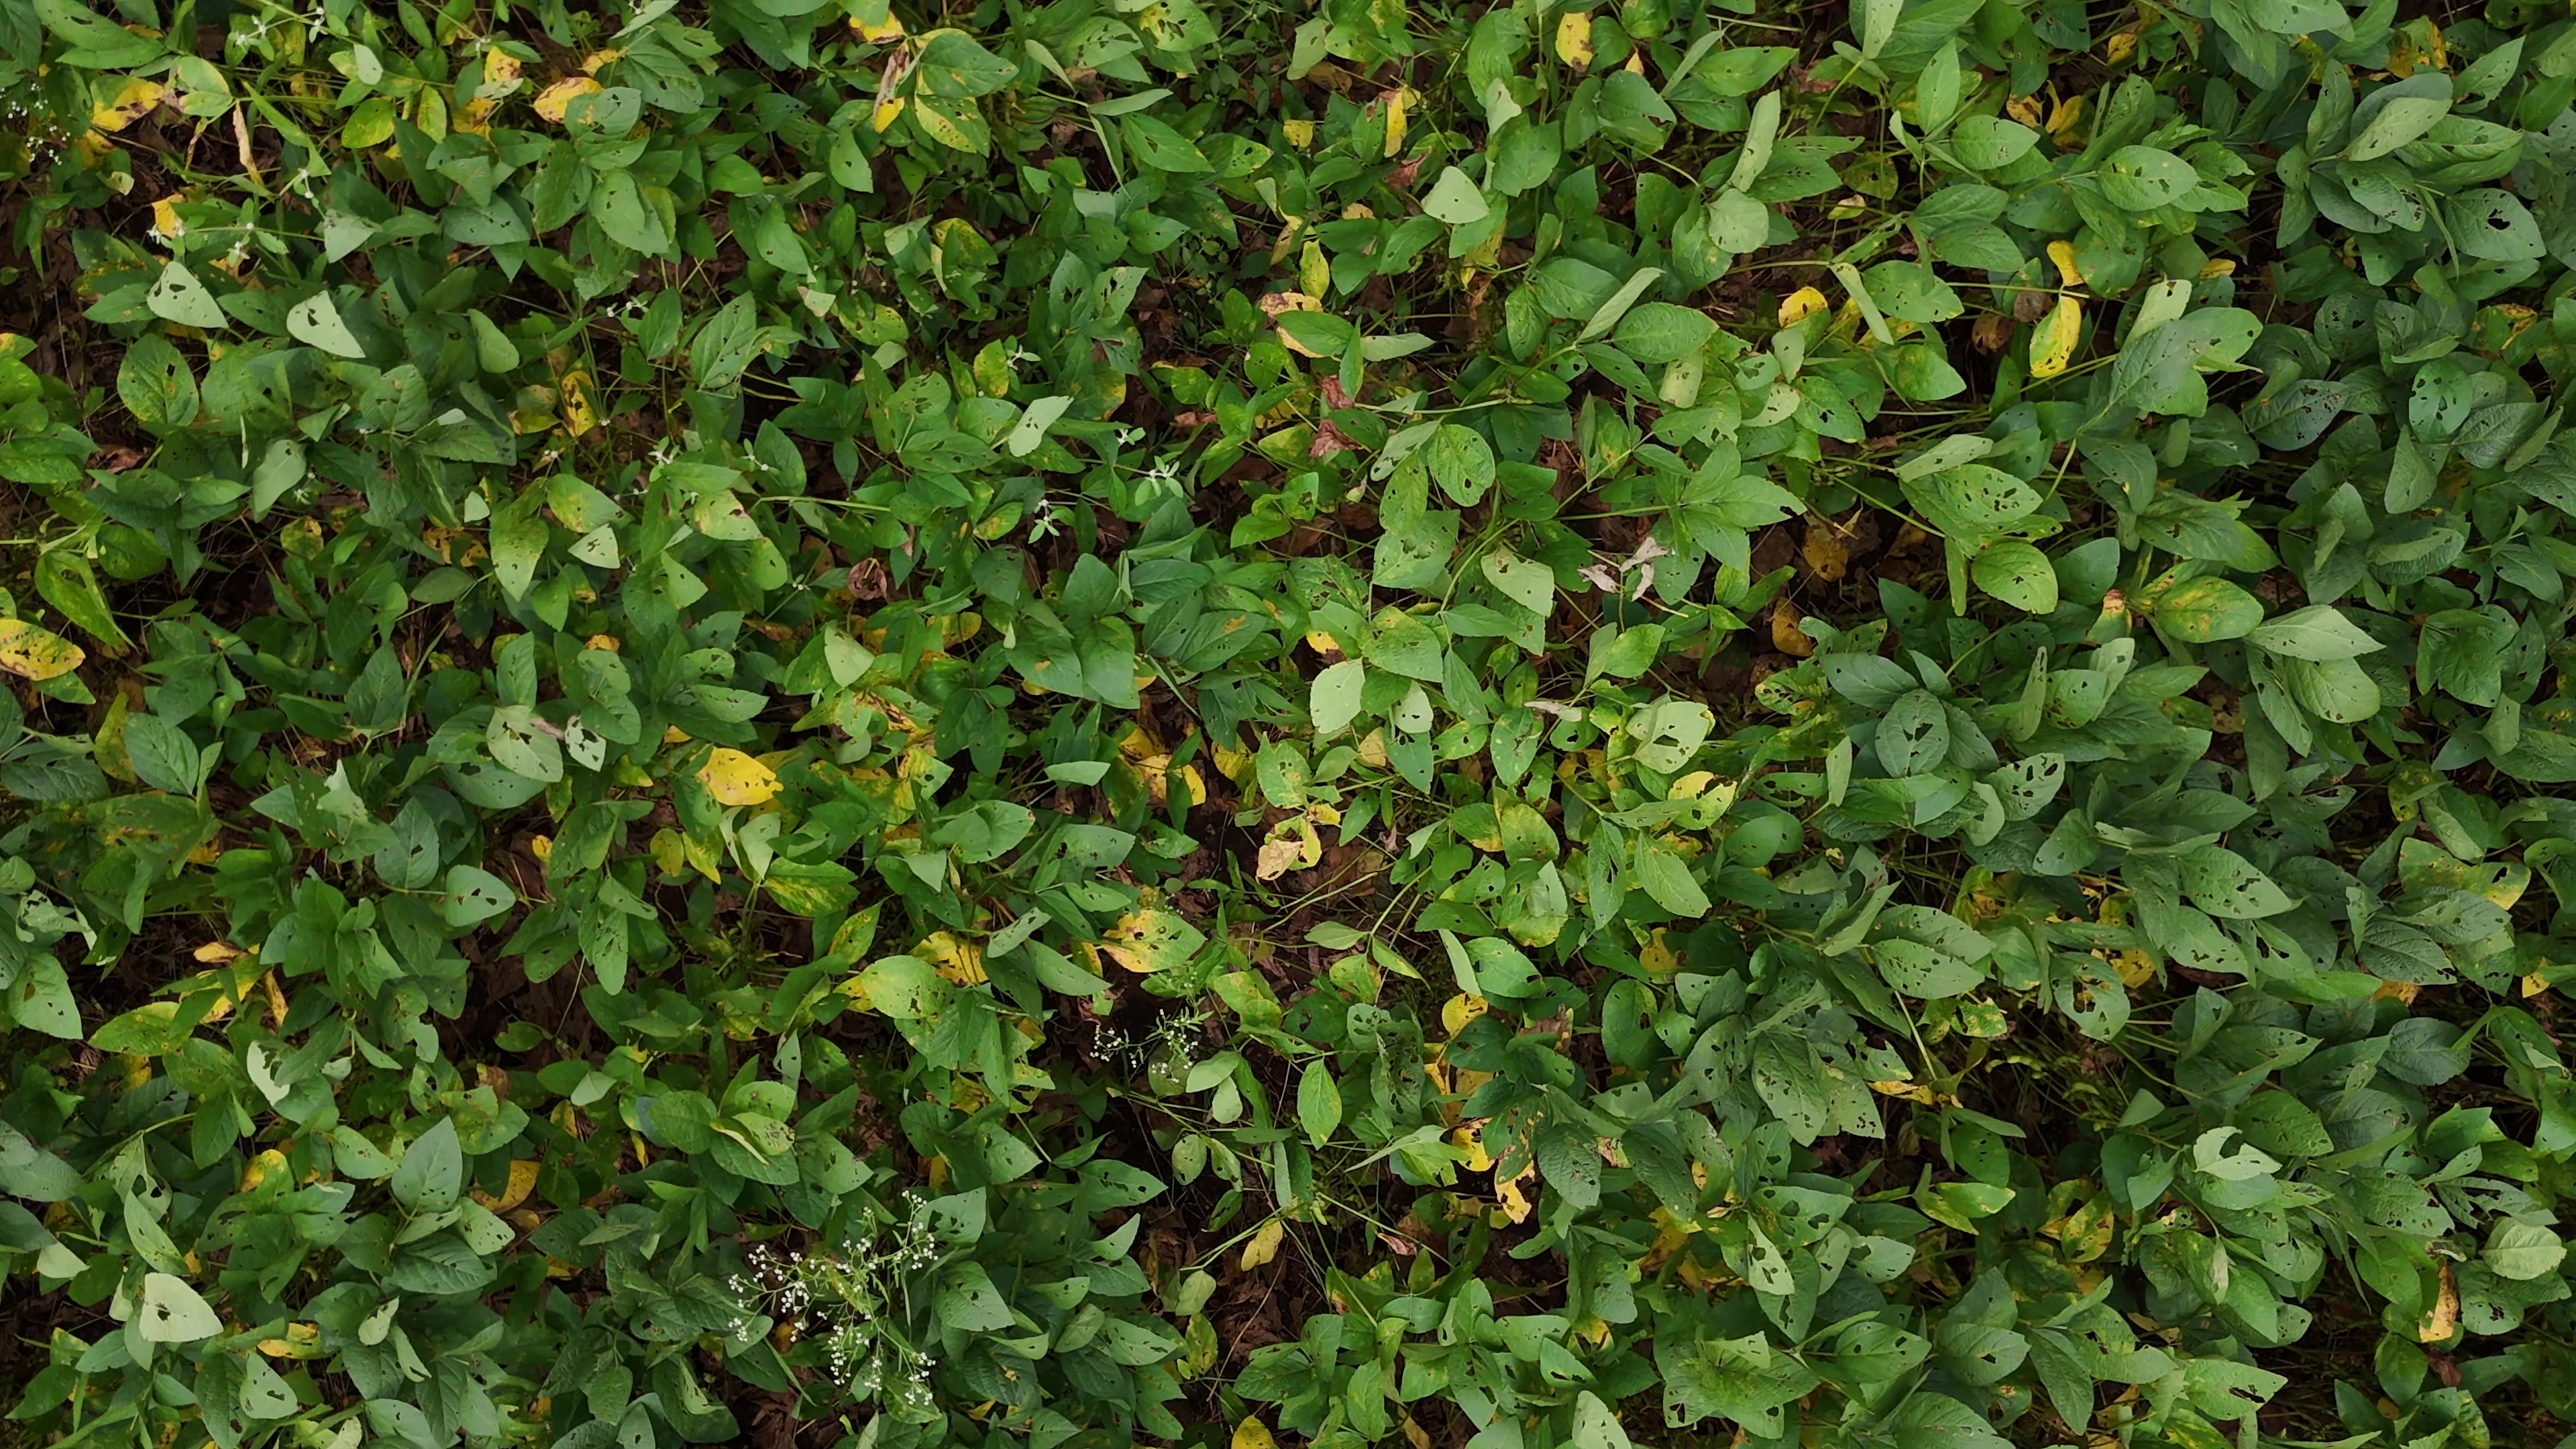
Label: Rust